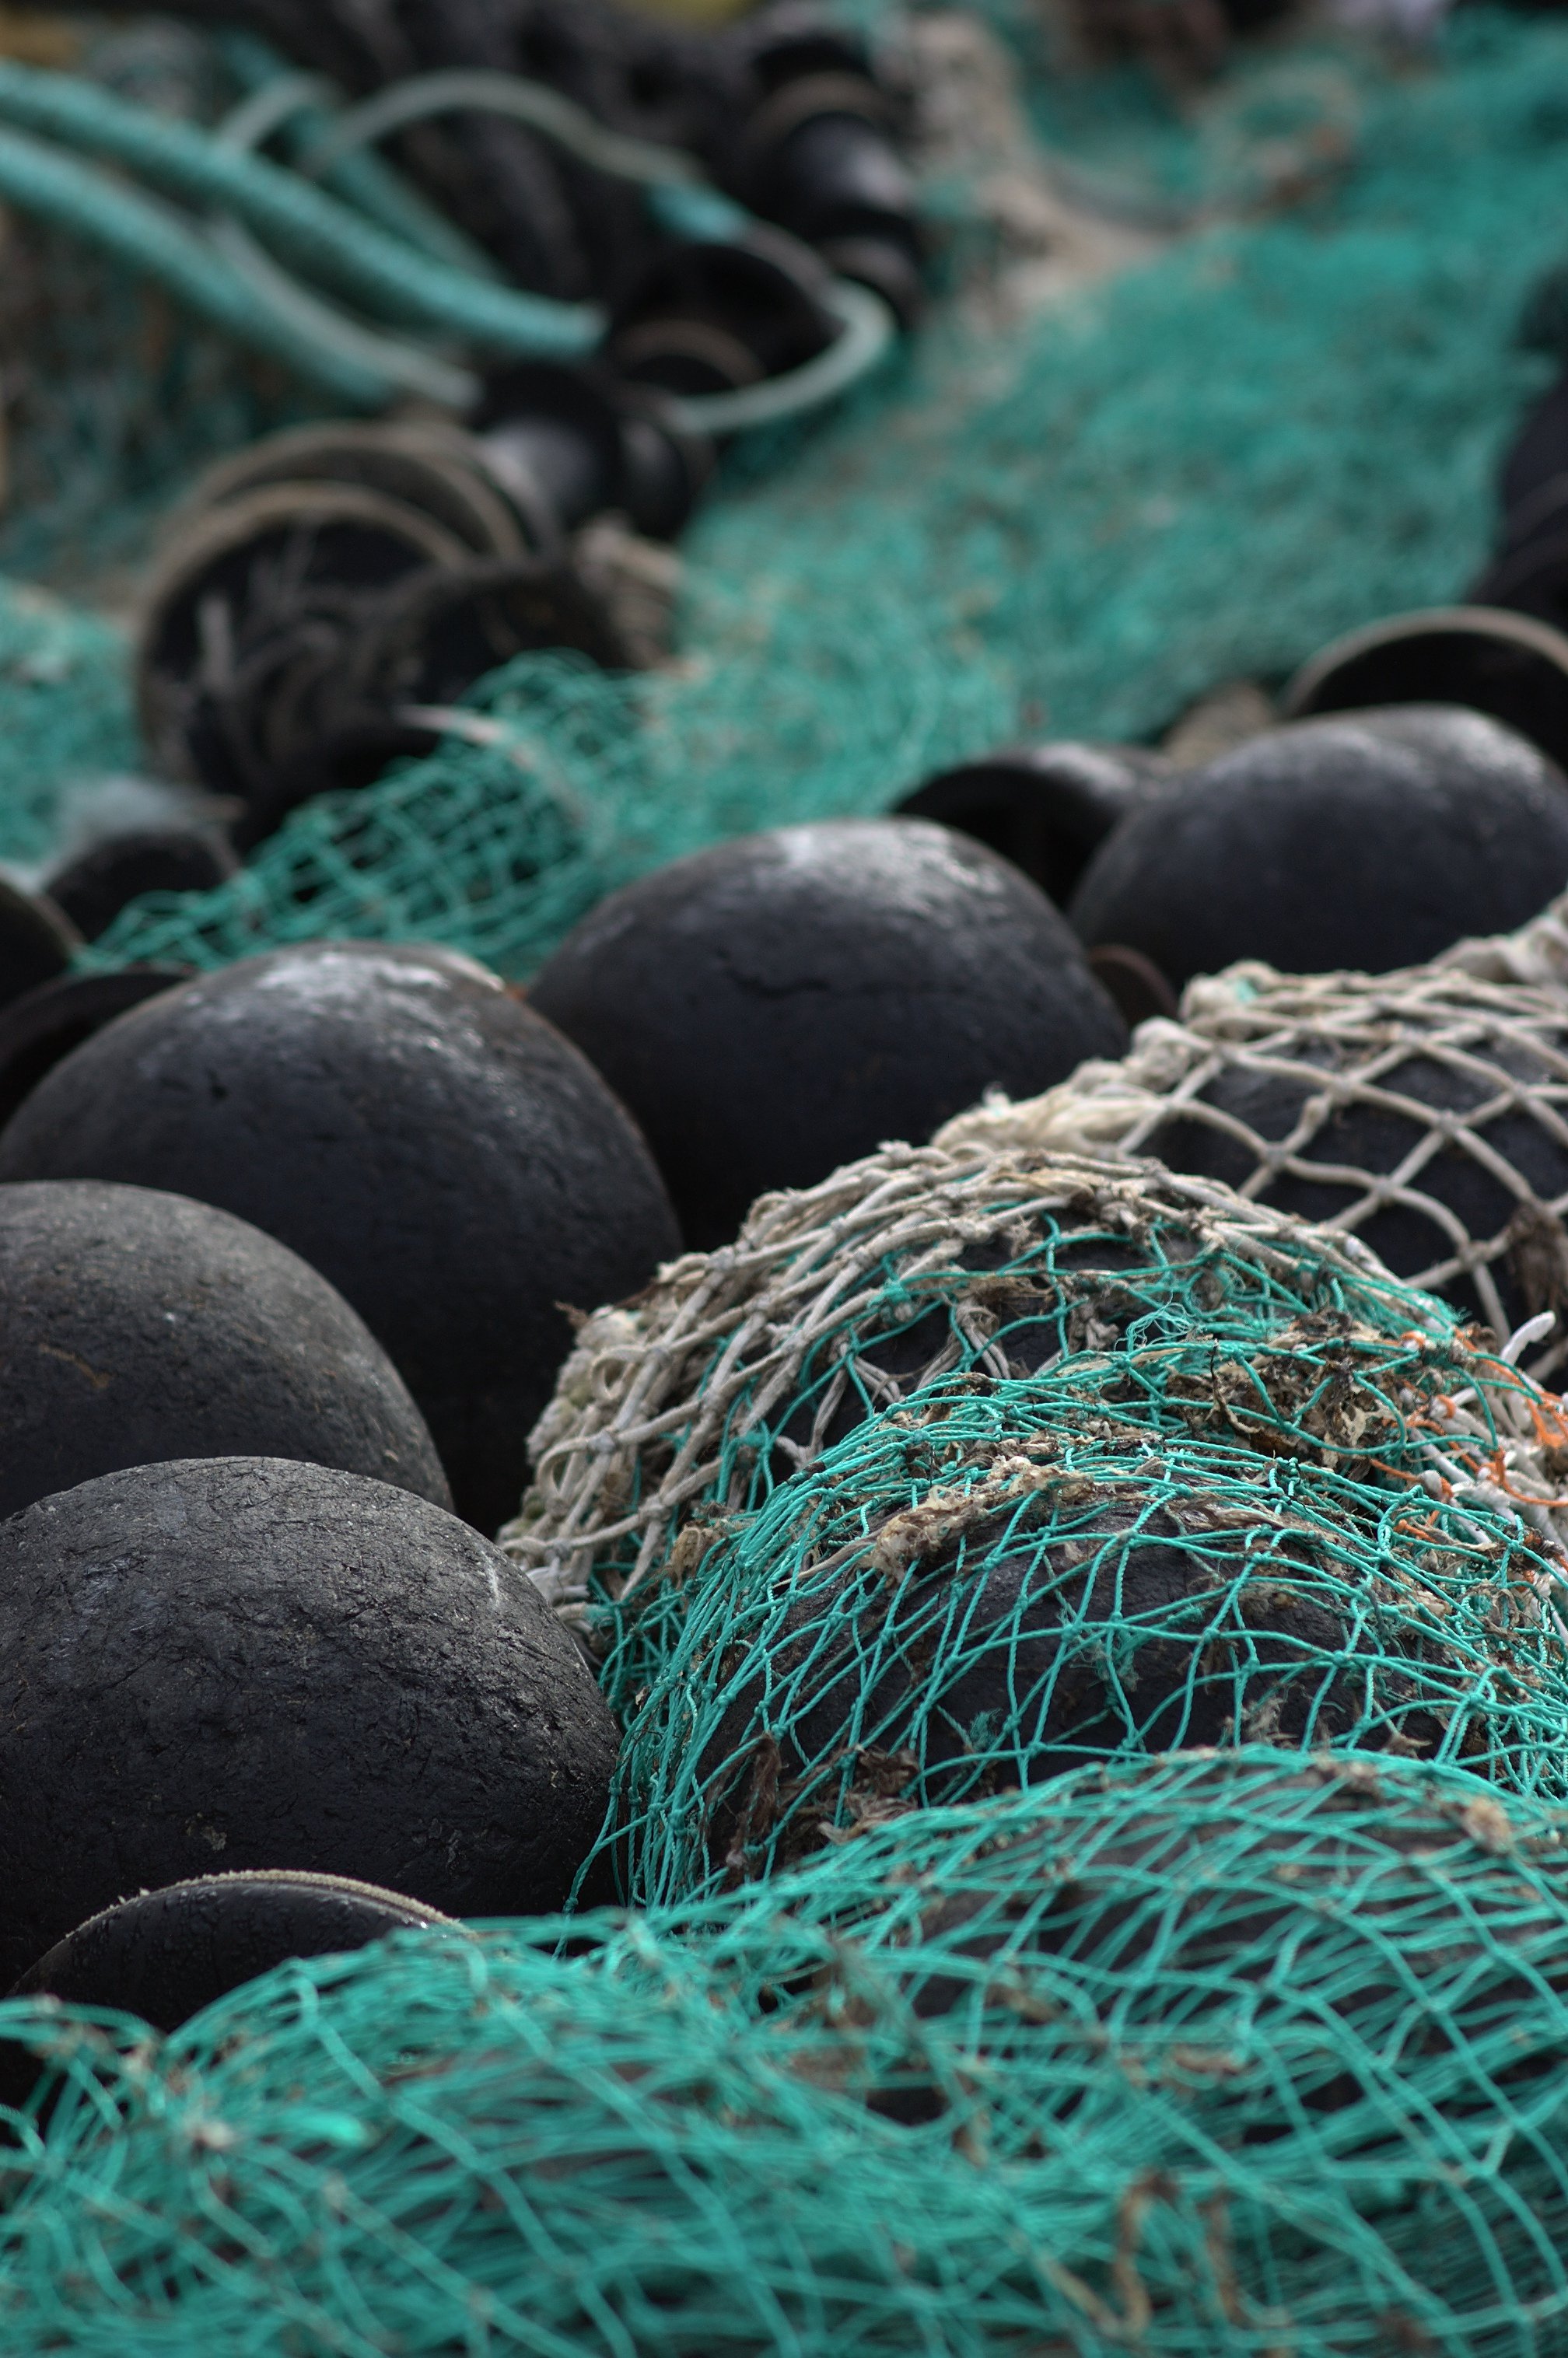
rock, green, fishing, pebble, blue, material, net, rawtherapee, germany, deutschland, walimex, samyang, pentax, 85mm, 2010, lenstagged, steffenzahn, schleswigholstein, k100d, justpentax, iamflickr, 85mmf14, walimex85mm, walimexpro8514if, kappeln, fishing net